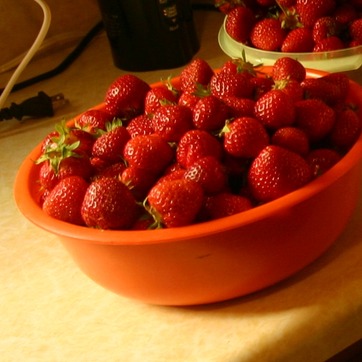
Material: food